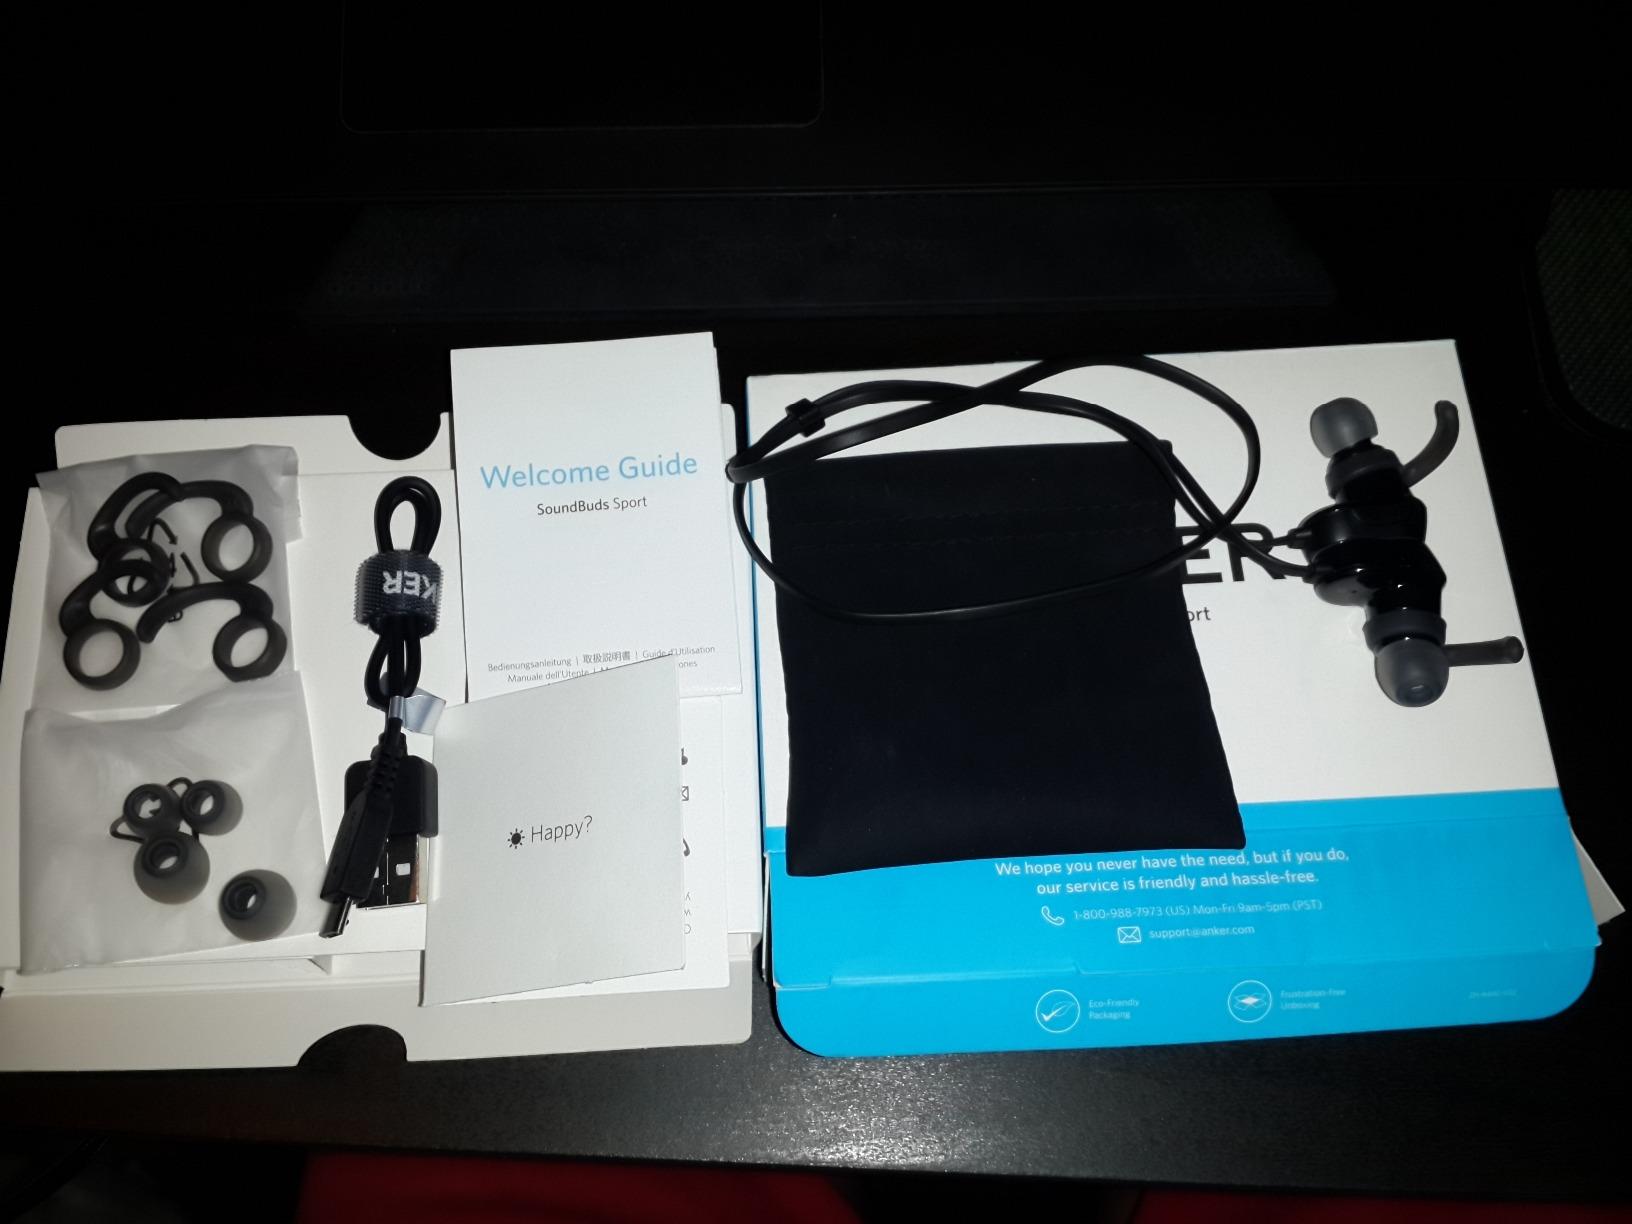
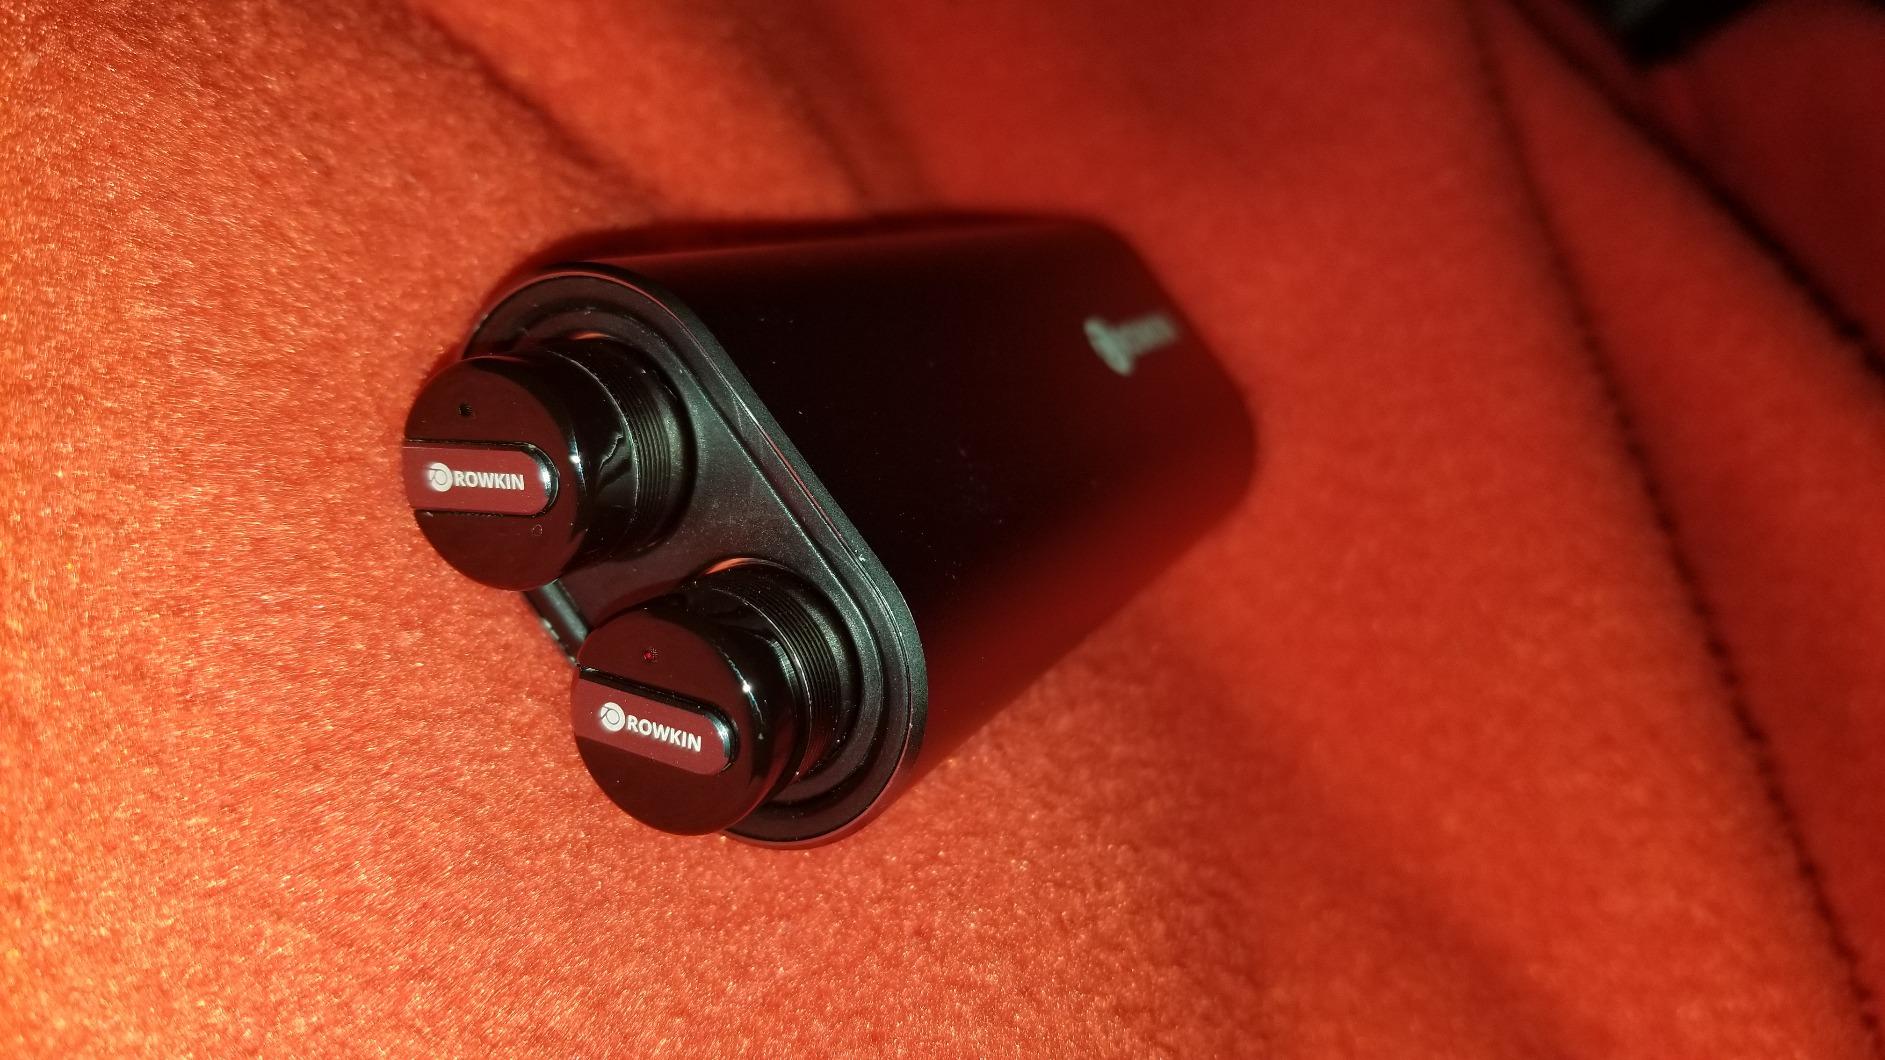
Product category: headphones
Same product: no